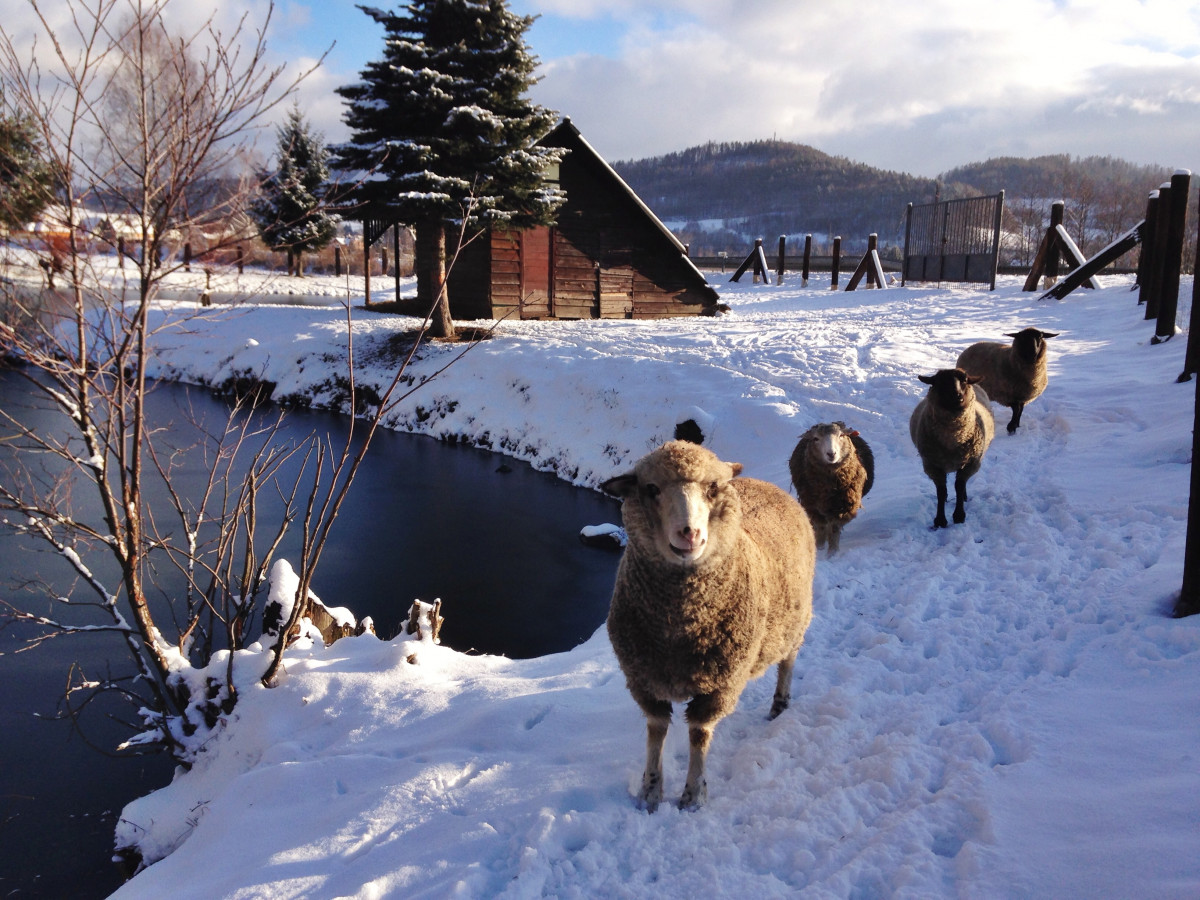
Tags: winter, wildlife, sheep, weather, mammal, season